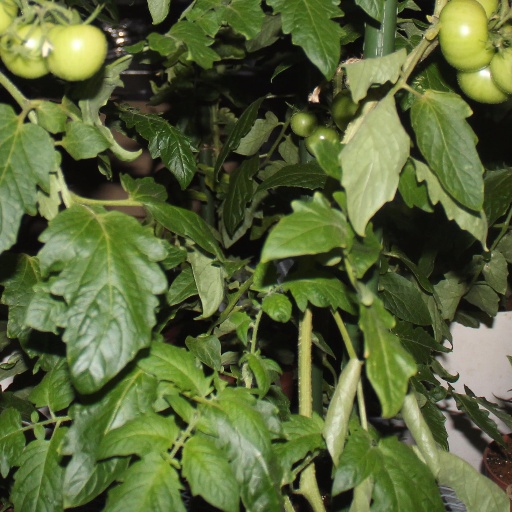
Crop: tomato